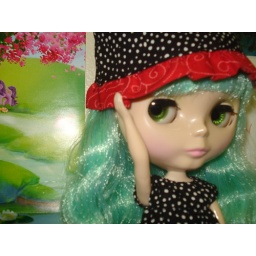
ever - beautiful bear hat & dress in black & red